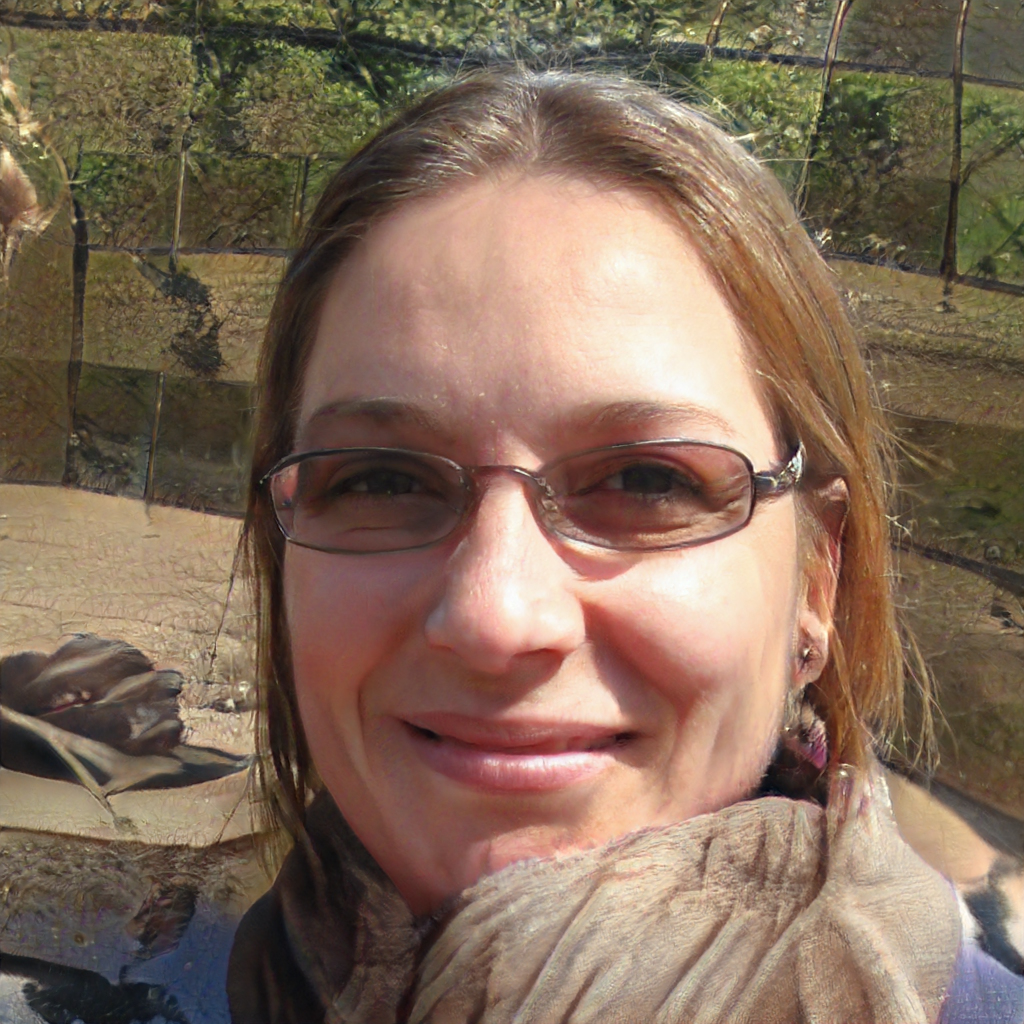
Gender: Female